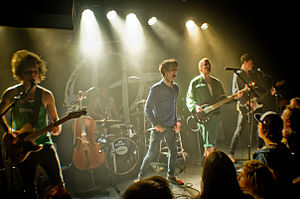
Honningbarna
Honningbarna i Tønsberg i 2011.
Honningbarna er et norsk punkrock-band fra Kristiansand.